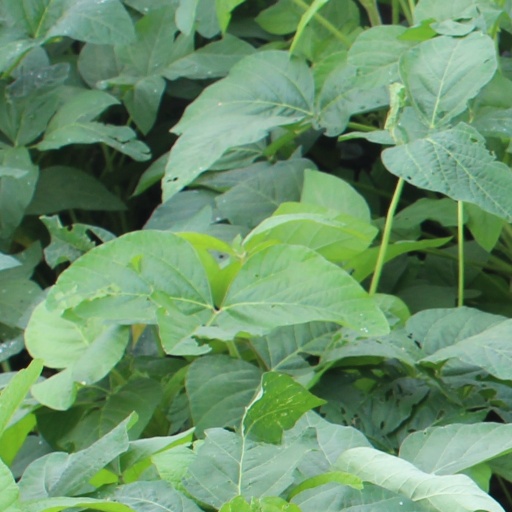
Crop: soybean